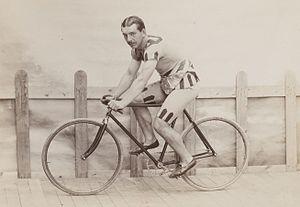
Les courses de six jours sont des compétitions de cyclisme sur piste, composées d'un programme mêlant des épreuves cyclistes et des divertissements. Diverses compétitions mettent aux prises des équipes de deux coureurs pendant six jours, notamment la course à l'américaine, qui reste la compétition principale des Six Jours. L'objectif de la compétition est de parcourir la plus grande distance lors des différentes manches de l'américaine, mais des épreuves annexes comme l'élimination ou la course aux points sont effectuées pour attribuer des points aux équipes.